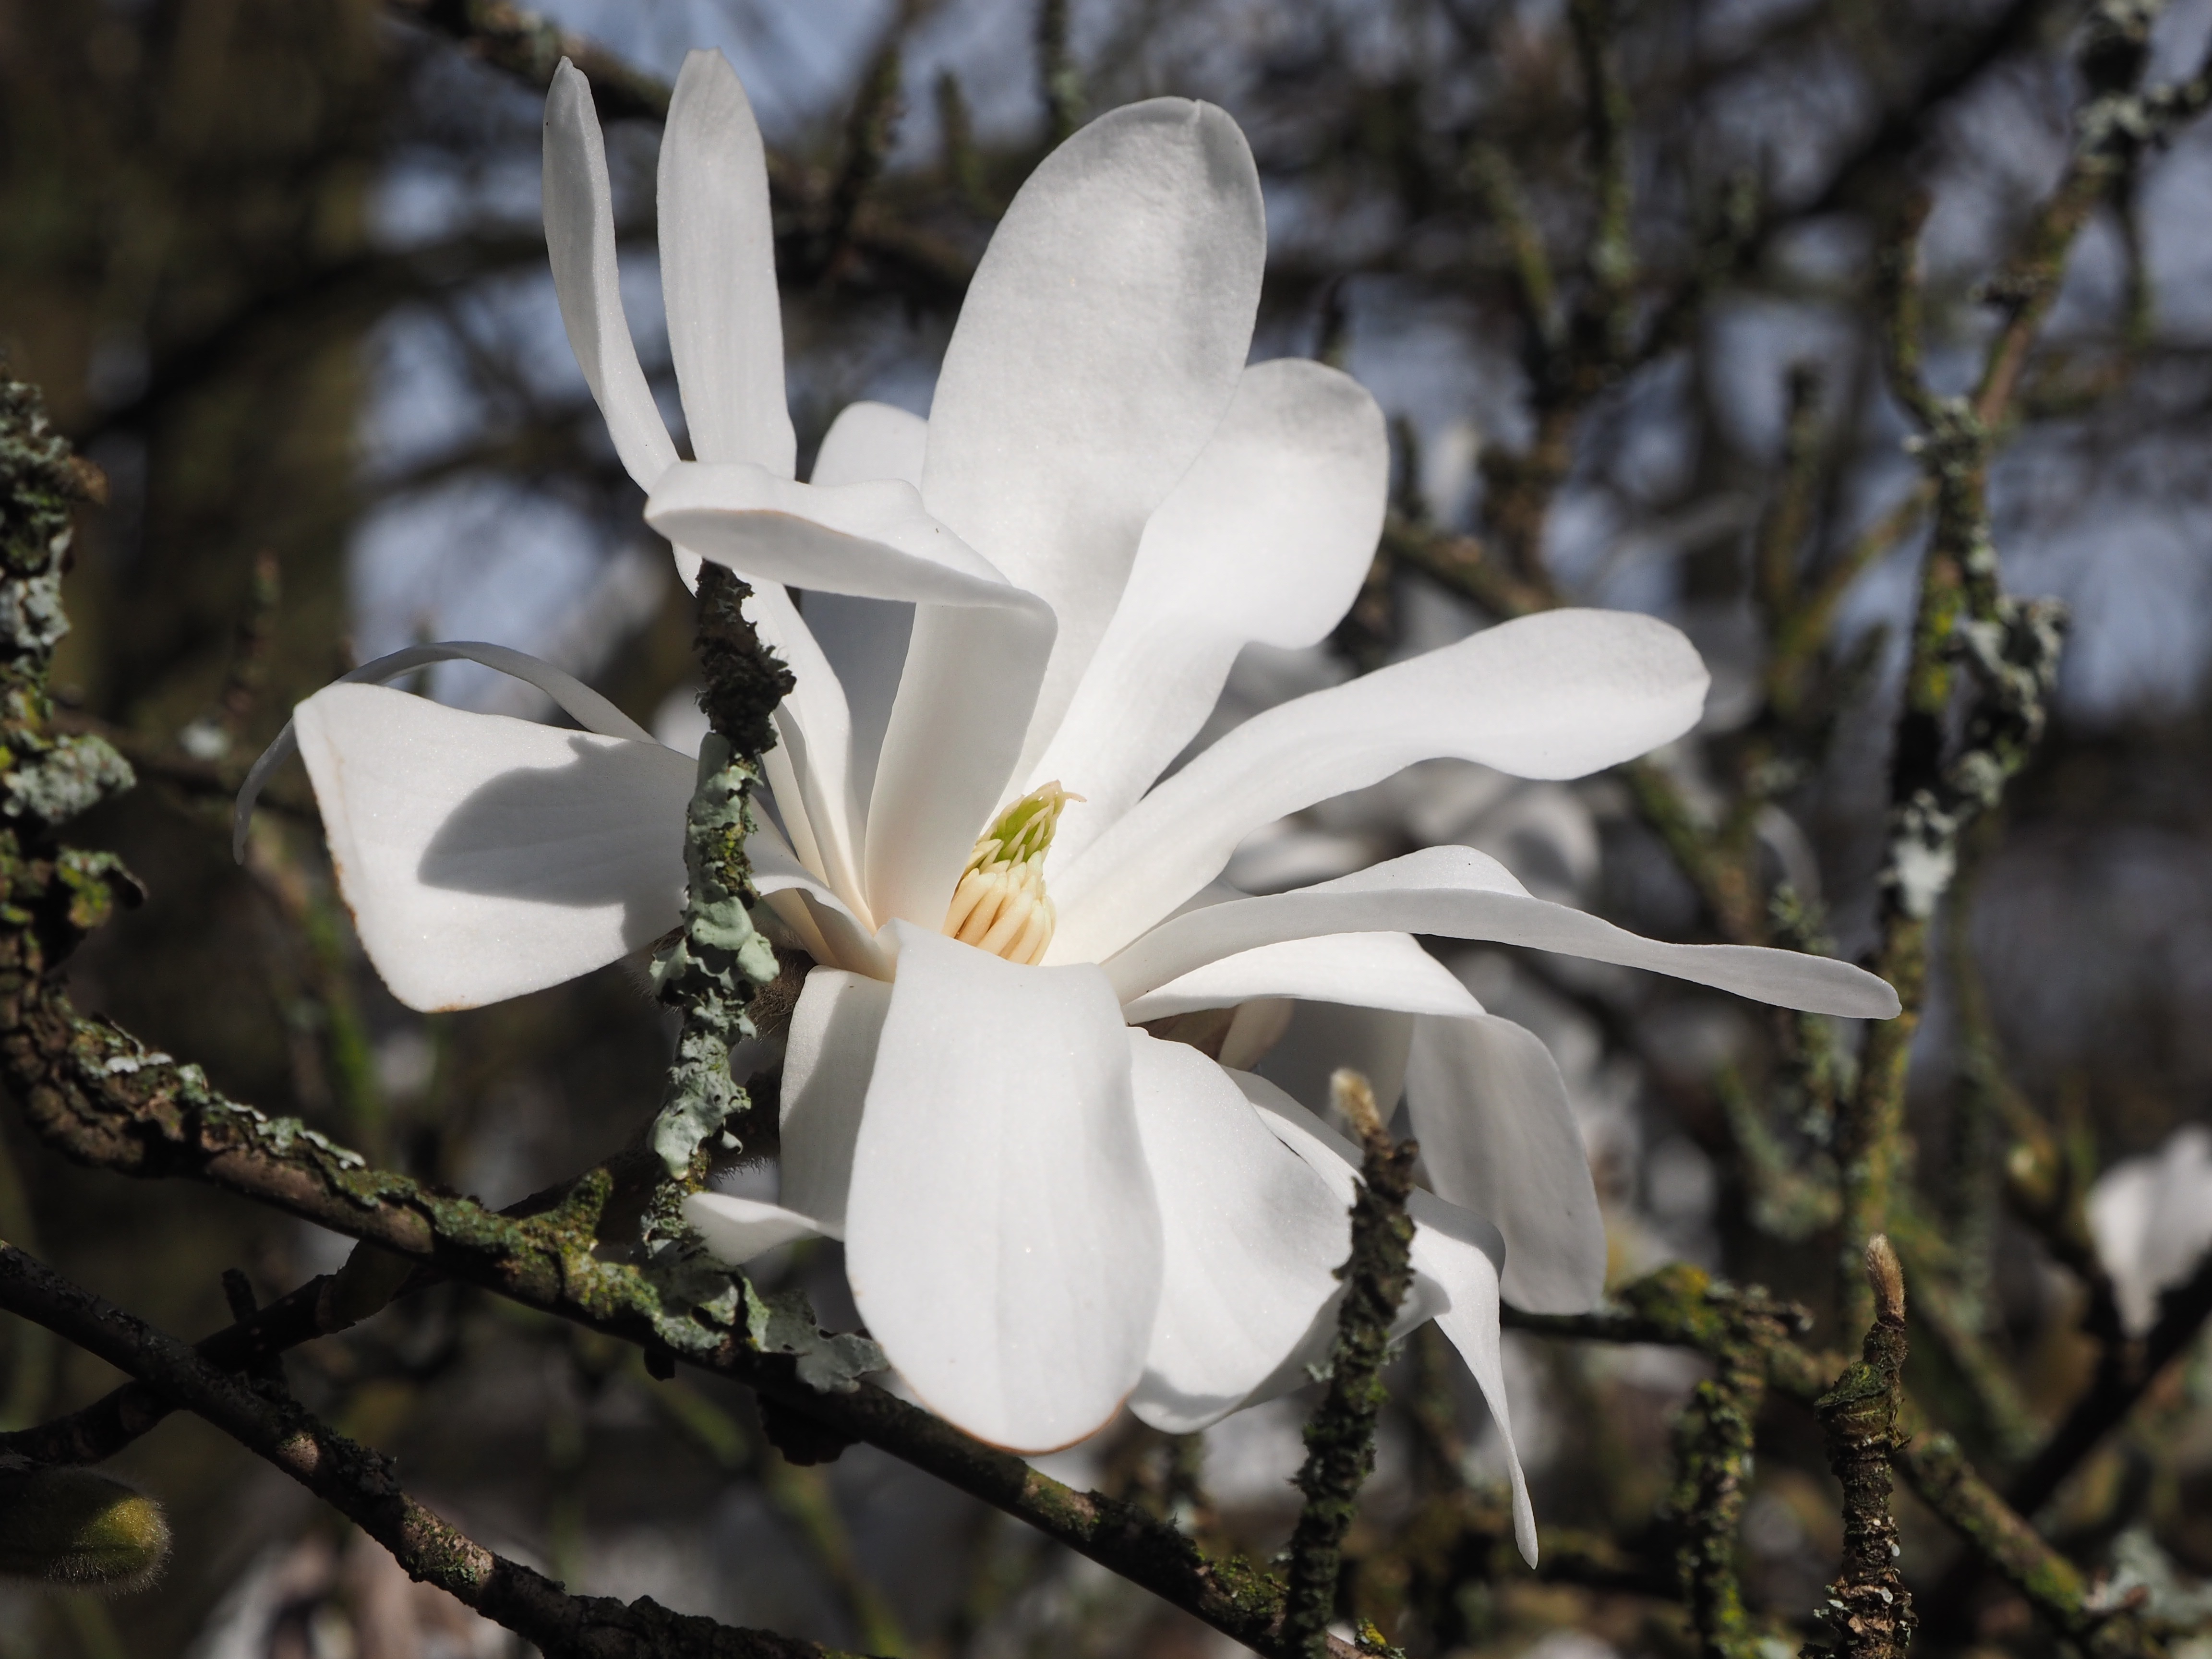
nature, branch, blossom, plant, white, flower, spring, botany, flora, wildflower, shrub, magnolia, macro photography, ornamental plant, flowering plant, magnolia blossom, magnoliengewaechs, land plant